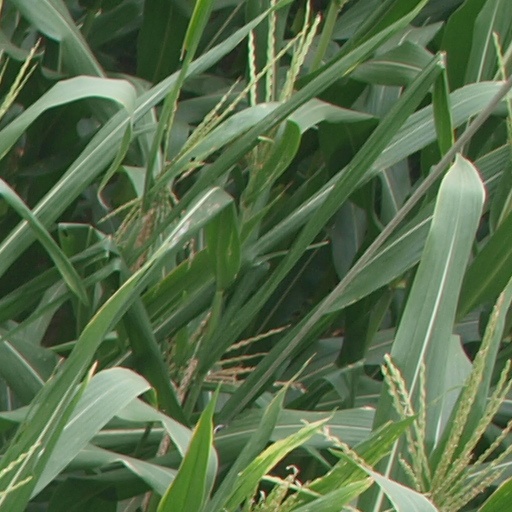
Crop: maize; corn